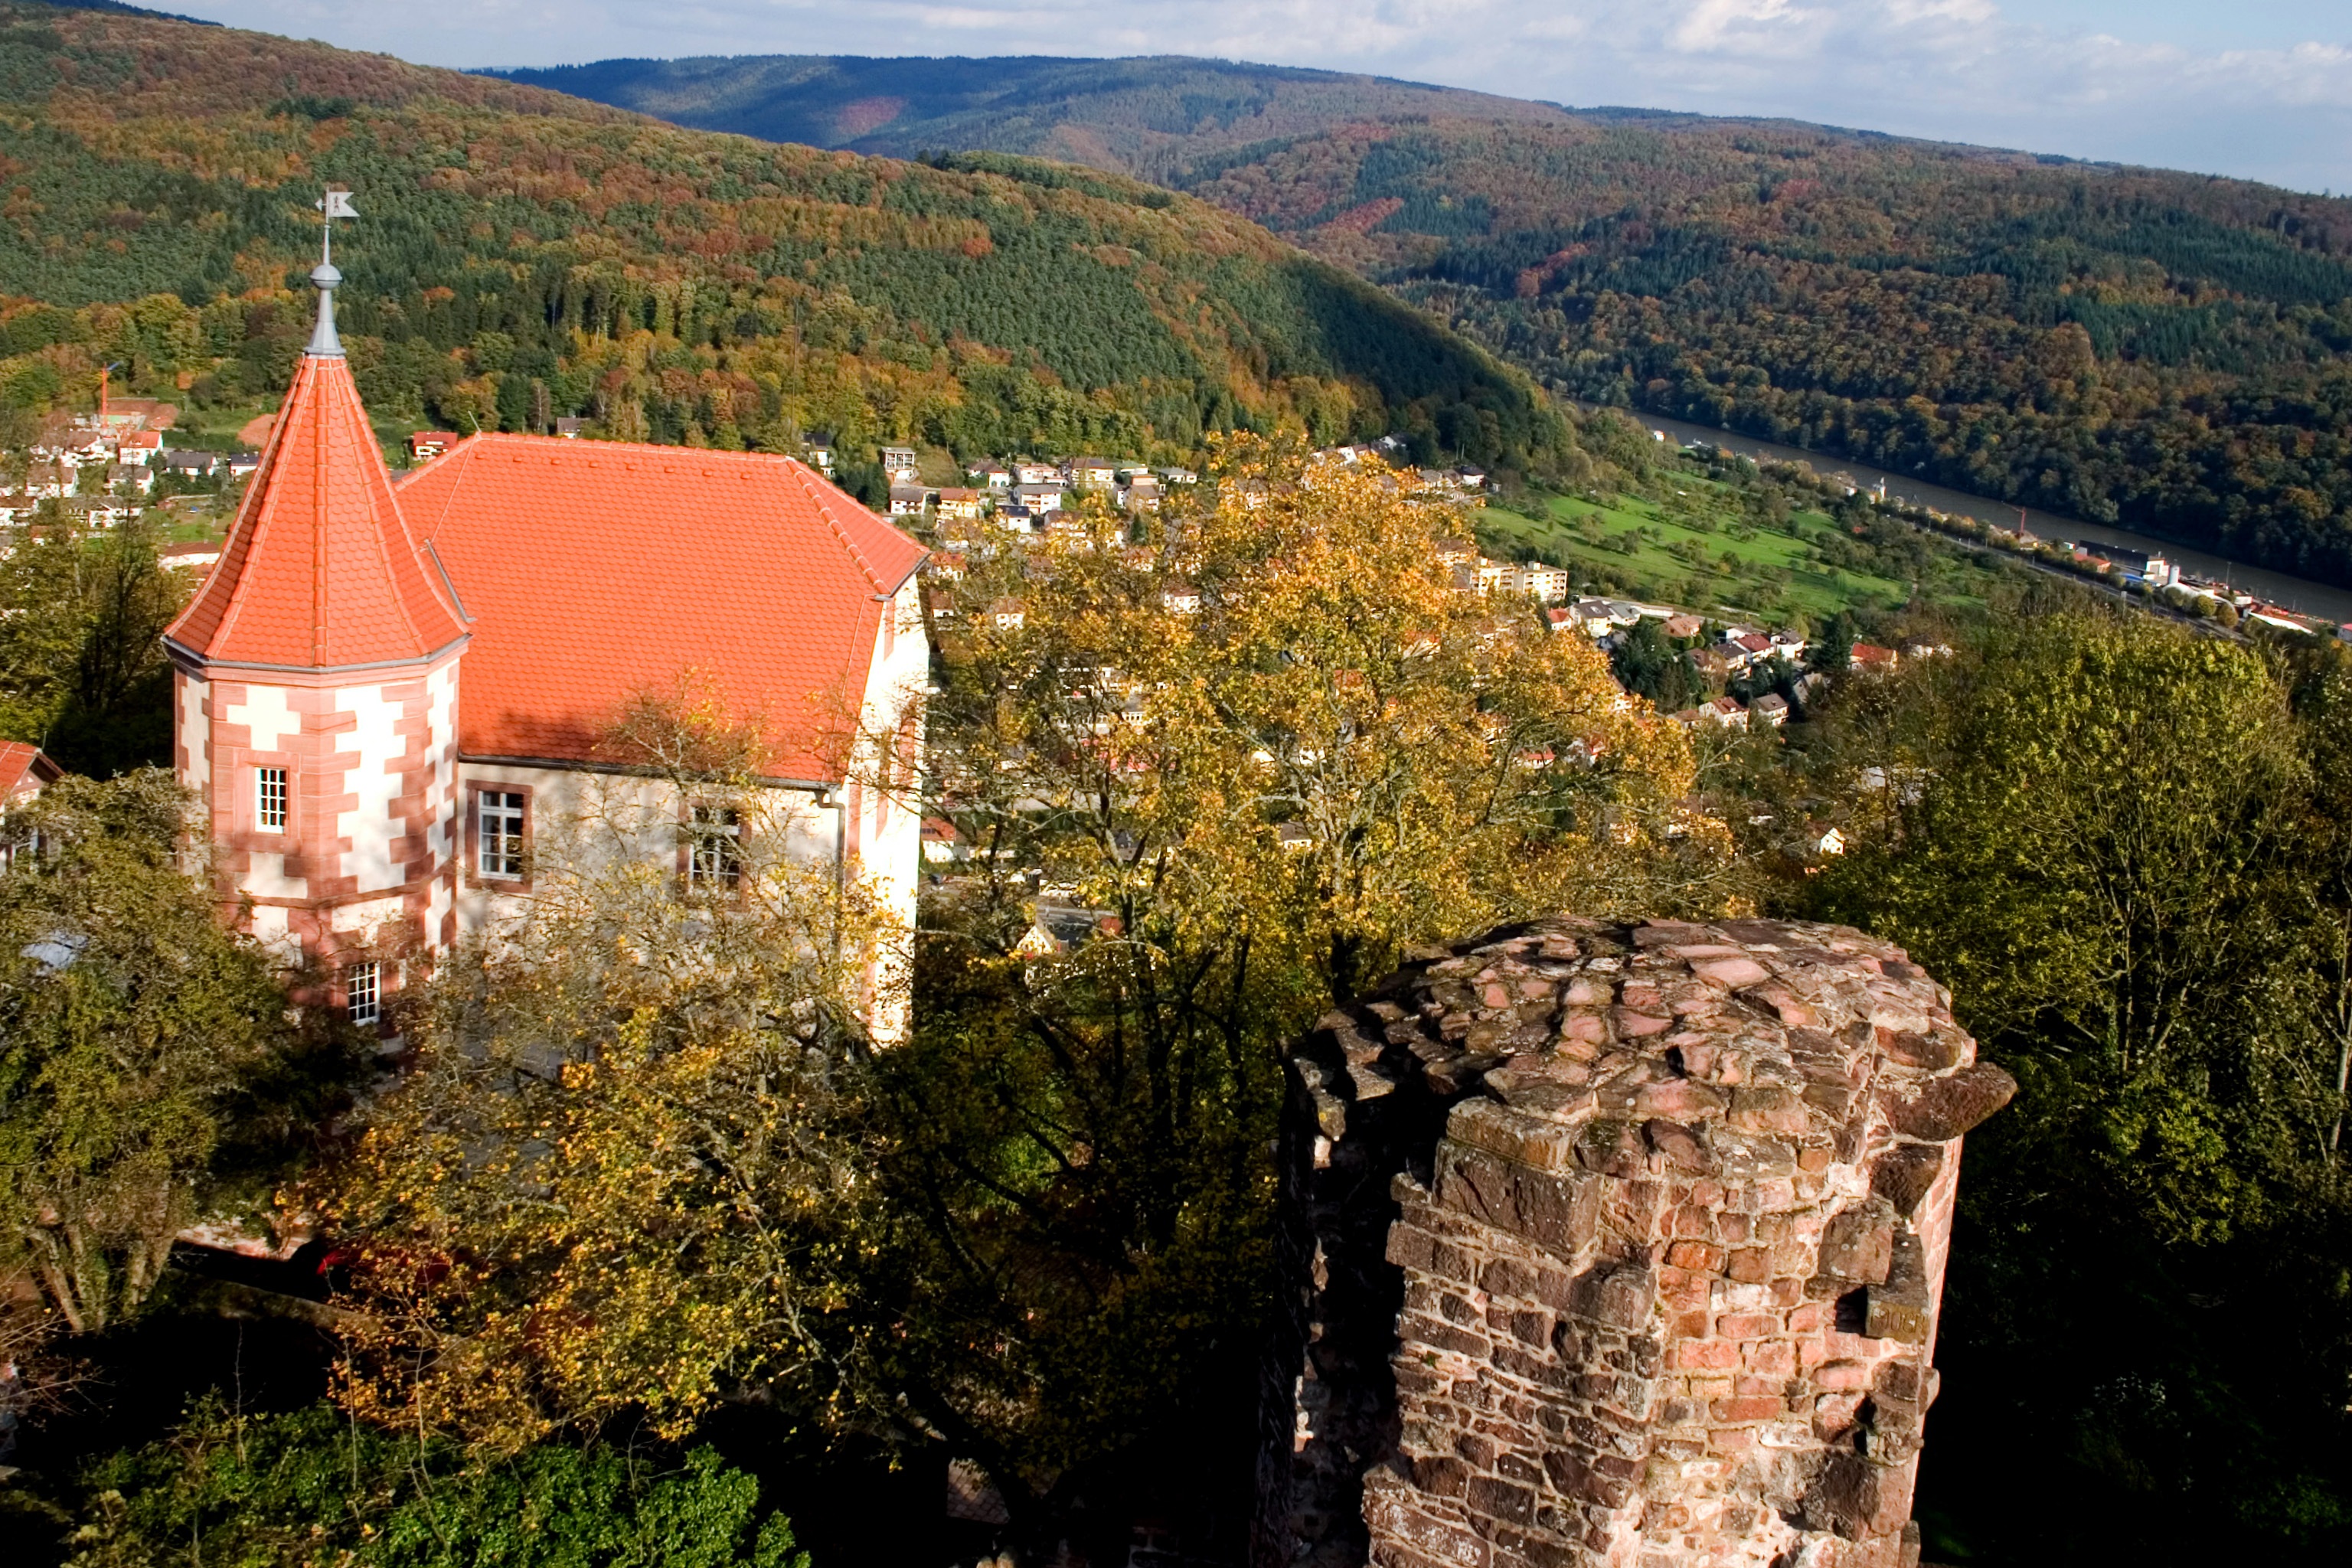
landscape, tree, mountain, leaf, hill, flower, chateau, village, autumn, castle, church, ruin, tourism, ruins, rural area, odenwald